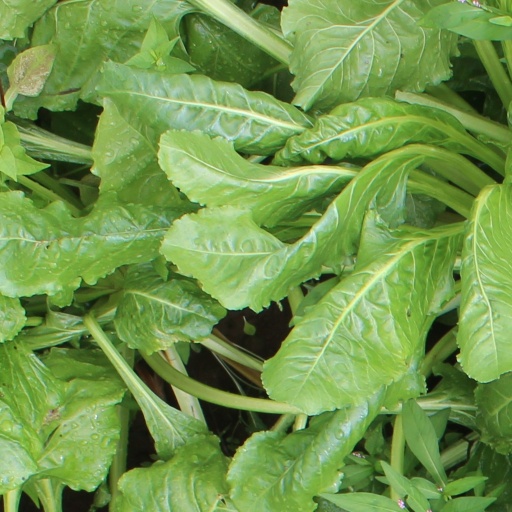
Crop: sugar beet